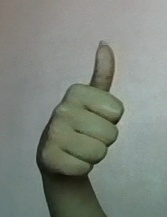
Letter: aleff